Surbiton Park

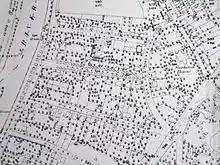
Detail of Ordnance Survey 25in. map 1865, showing Surbiton Park estate

From the mid 18th century until the early 1930s a large house stood on the south-west side of what is now Surbiton Road, Kingston, close to the junction with what is now Maple Road, Surbiton. To the south and west of the main building there was an extensive park.